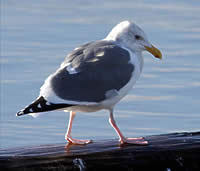
the bird has yellow beak, white crown, nape, throat, breast, belly and abdomen, it has pink tarsus and feet.
this white bird has wings almost entirely of grey, black and white rectrices, orange feet, and an orange bill.
this is a white bird with a grey wing and a yellow pointy beak.
this bird has a white body, grey wing, a long hooked bill, and speckled tail.
white bodied bird with large orange bill, and grey primary and secondaries.
this bird has a white crown and nape with a short yellow bill, grey back, coverts, and wingbars, it stands tall with long pink tarsus and pink foot.
this bird has wings that are grey and has a yellow billa medium sized bird with a long yellow beak, orange feet, and a grey and white body.
this medium sized bird has a white body, dark grey wings and a medium-length, thick bill.
a large white bird, with grey wings, and webbed feet.
Species: Slaty Backed Gull